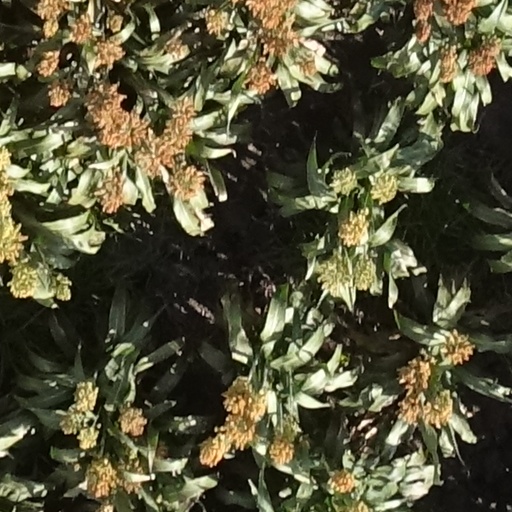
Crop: sorghum